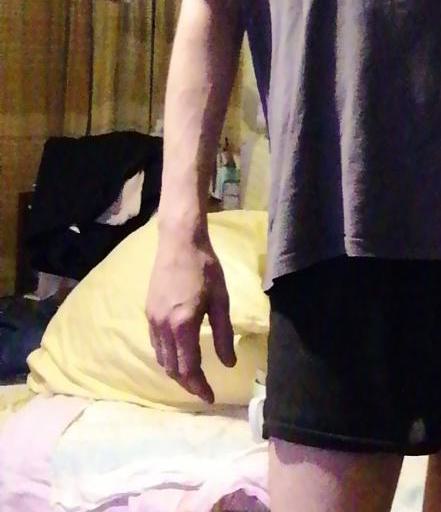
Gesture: no_gesture